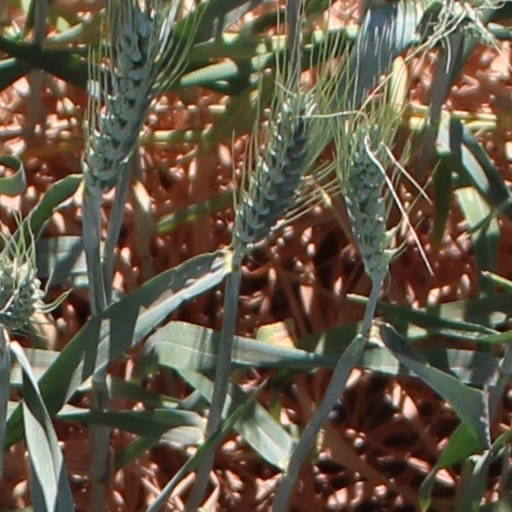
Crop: wheat